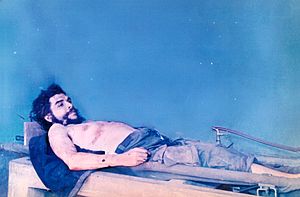
Che Guevara / Tilfangetagelse og henrettelse
Liget af Guevara
Che Guevara var argentinsk marxistisk revolutionær, læge, forfatter, guerillaleder, diplomat og militærteoretiker. Han deltog i den cubanske revolution og blev senere minister i den cubanske regering, som blev dannet efter revolutionen.